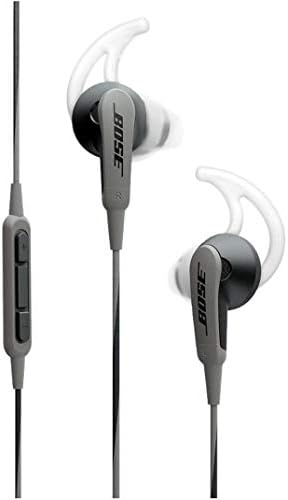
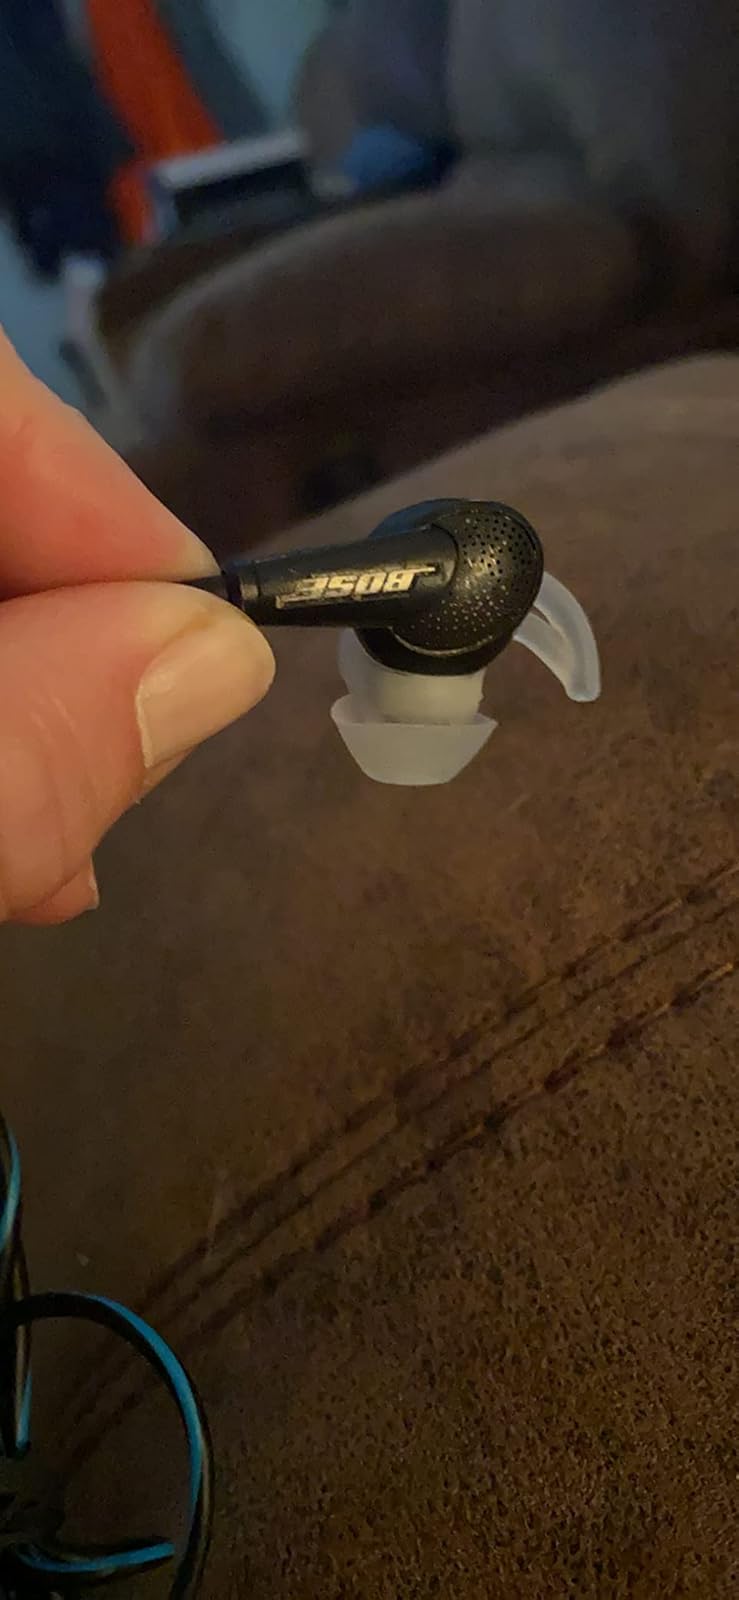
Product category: headphones
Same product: no